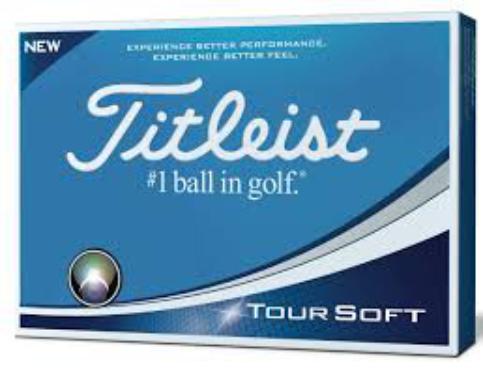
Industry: Sports